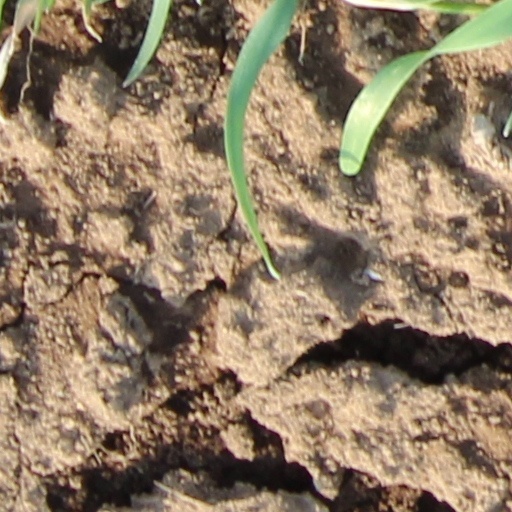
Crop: wheat